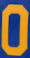
Number: 0